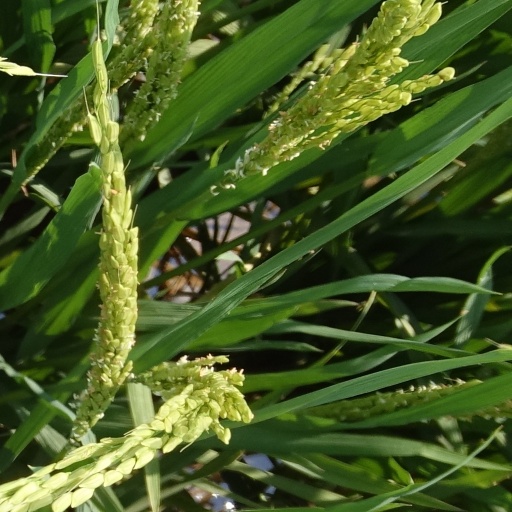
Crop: rice